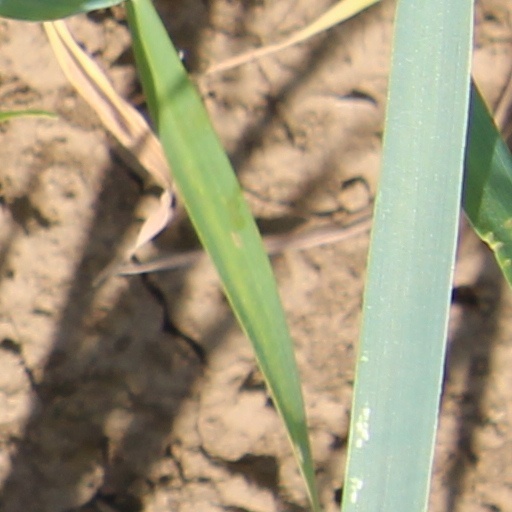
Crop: wheat